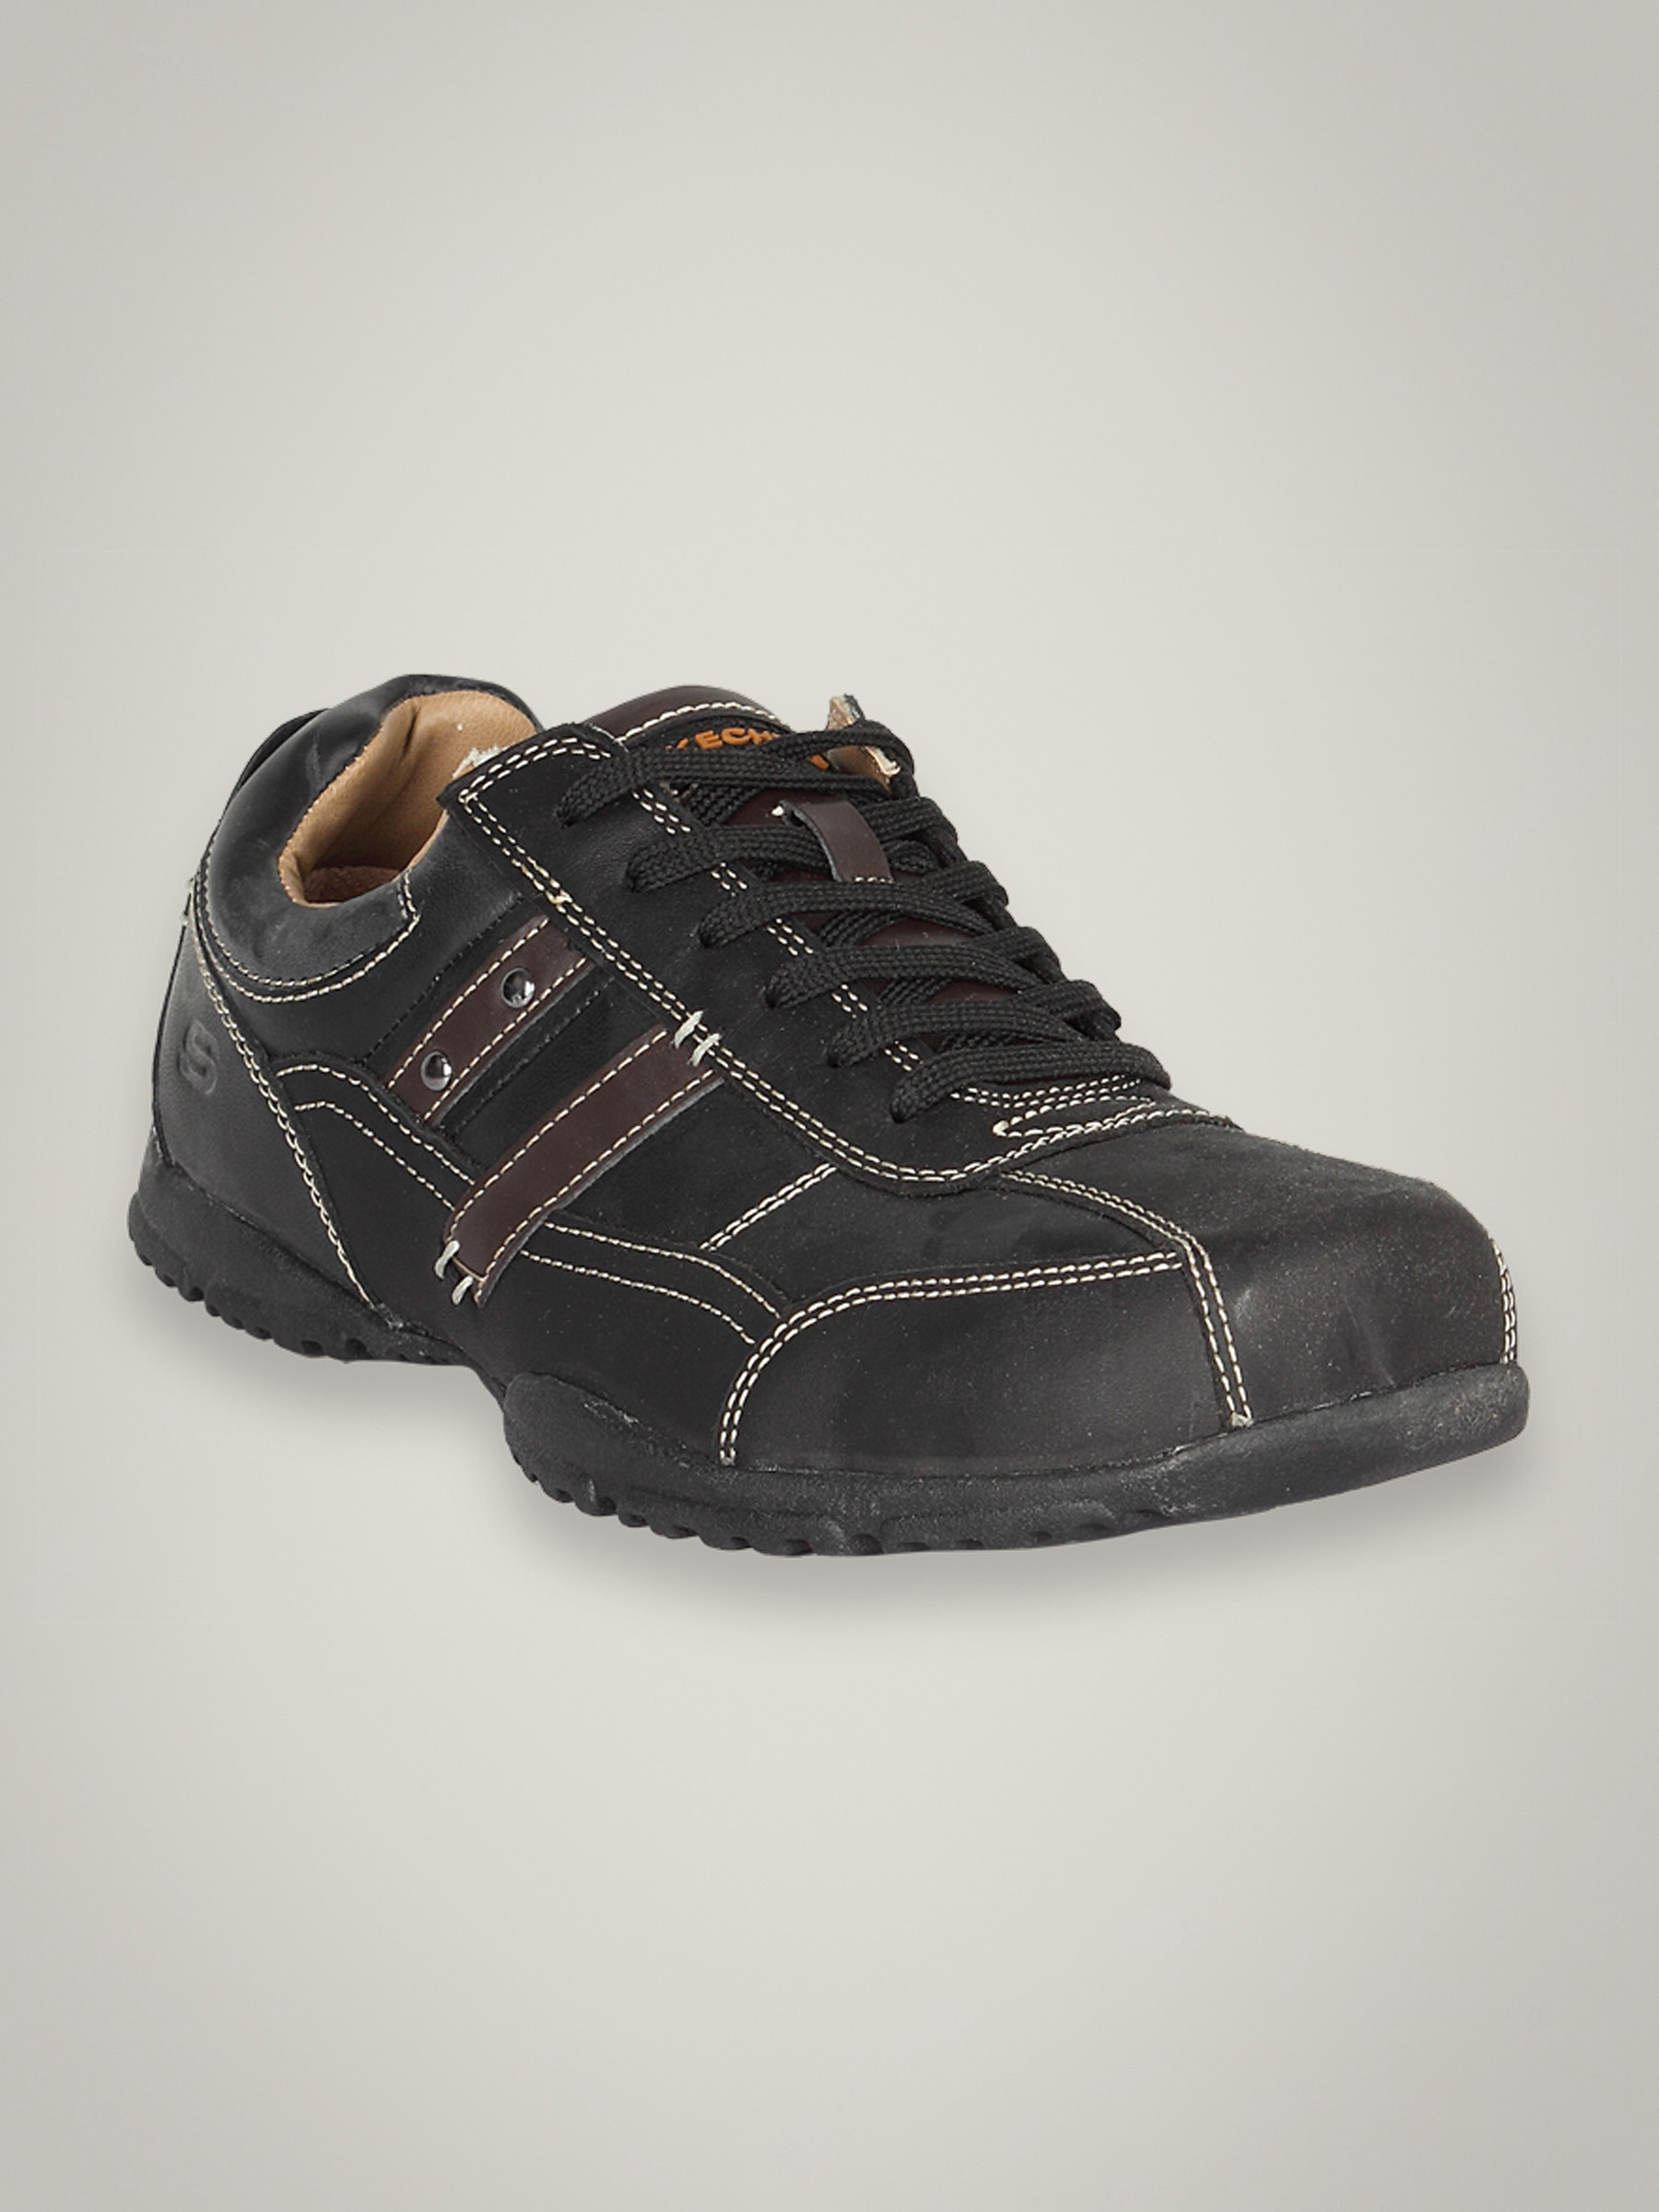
Skechers Men's Traffics Black Shoe
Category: Footwear / Shoes / Casual Shoes
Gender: Men
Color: Black
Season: Winter 2015
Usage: Casual